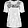
Label: T - shirt / top